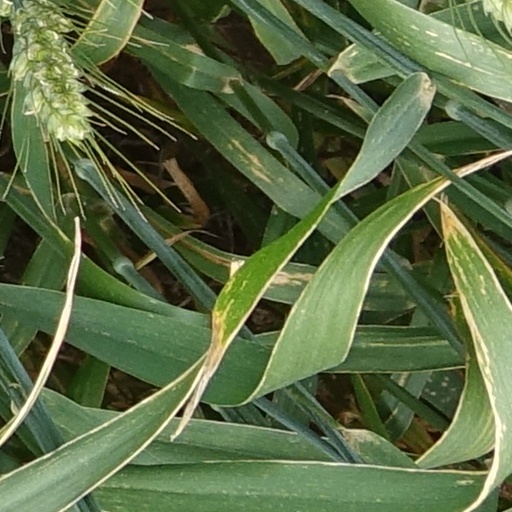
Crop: wheat